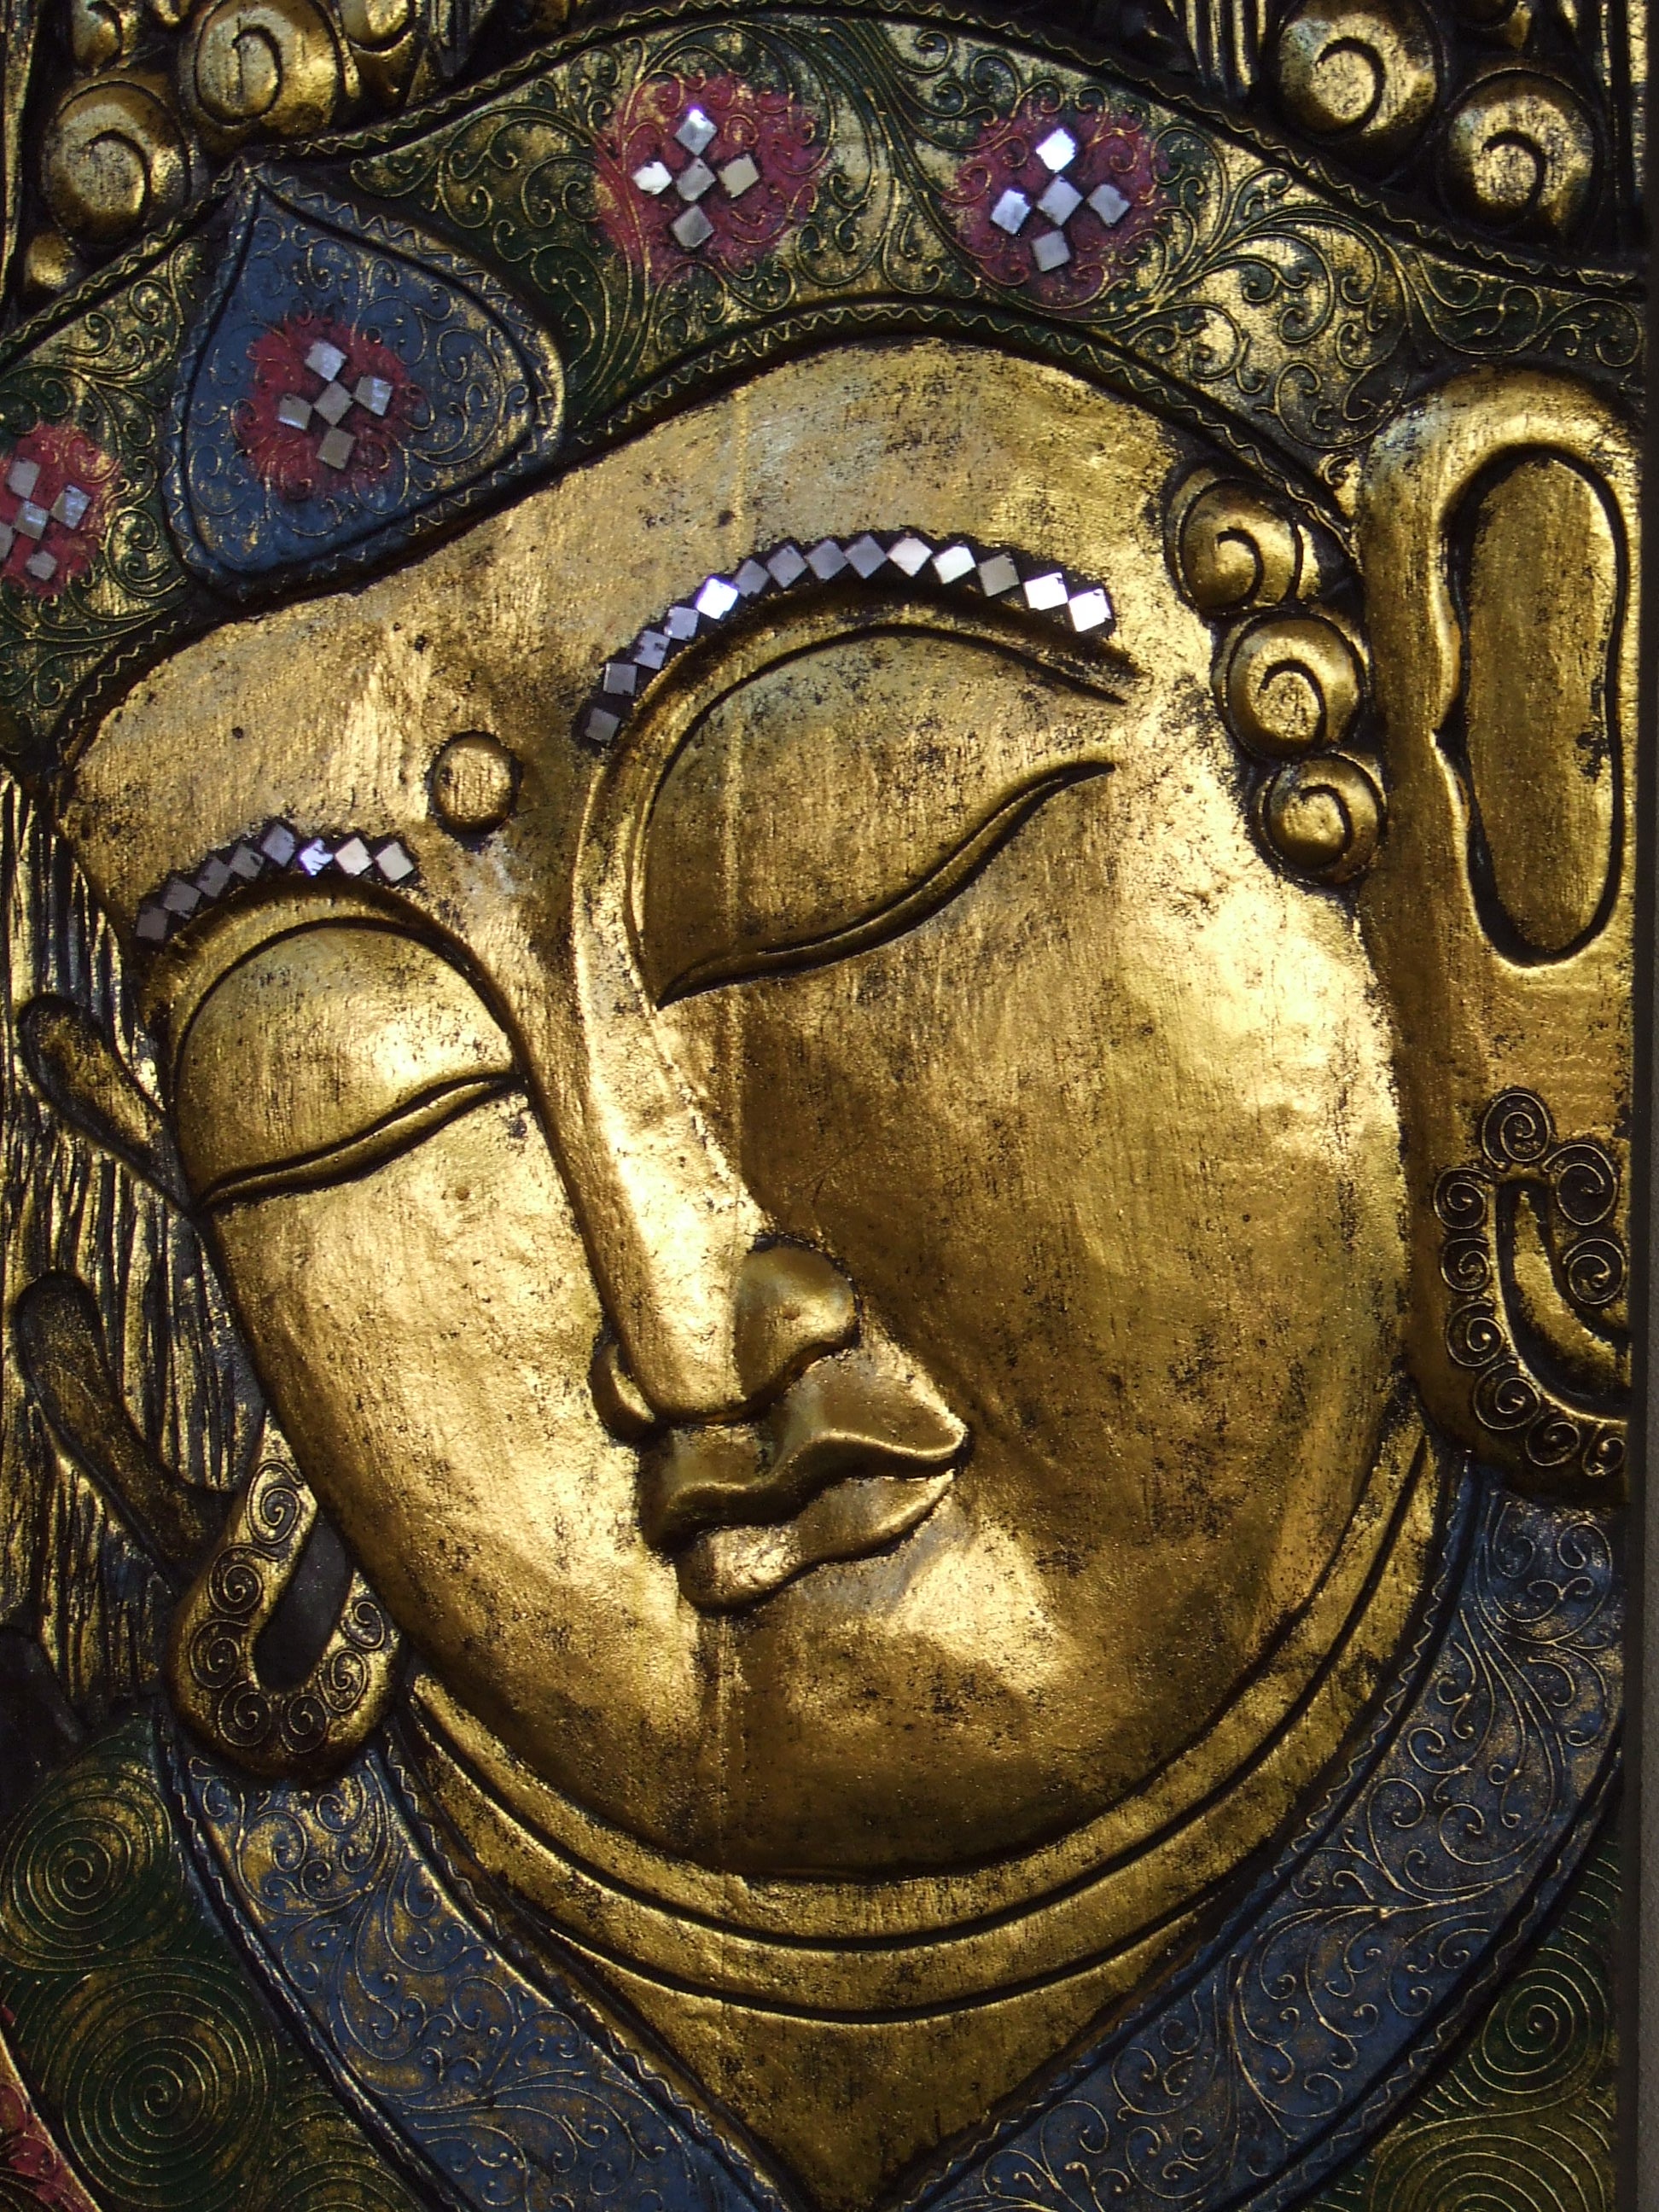
window, portrait, golden, peaceful, painting, face, sculpture, art, buddha, fresco, carving, relief, mythology, modern art, ancient history